Dublin gunpowder explosion

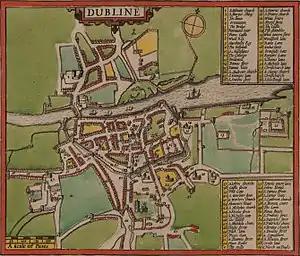
John Speed's 1610 map of Dublin (from surveys taken c.10 years after the explosion). The explosion occurred at Wood Quay, marked with the number 8 on Speed's map

The disaster claimed 126 lives, both men and women, and mostly locals. At the time, the population of Dublin was not quite 10,000, so the impact of the death toll was significant, representing about of the population of the city.